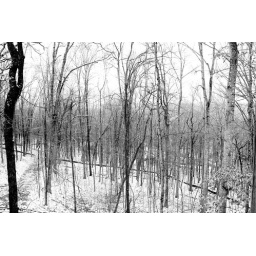
the view from a to-be window in the house that my friends might live in next year.